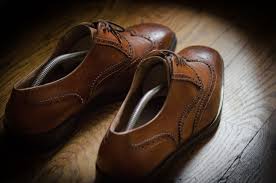
Waste category: shoes